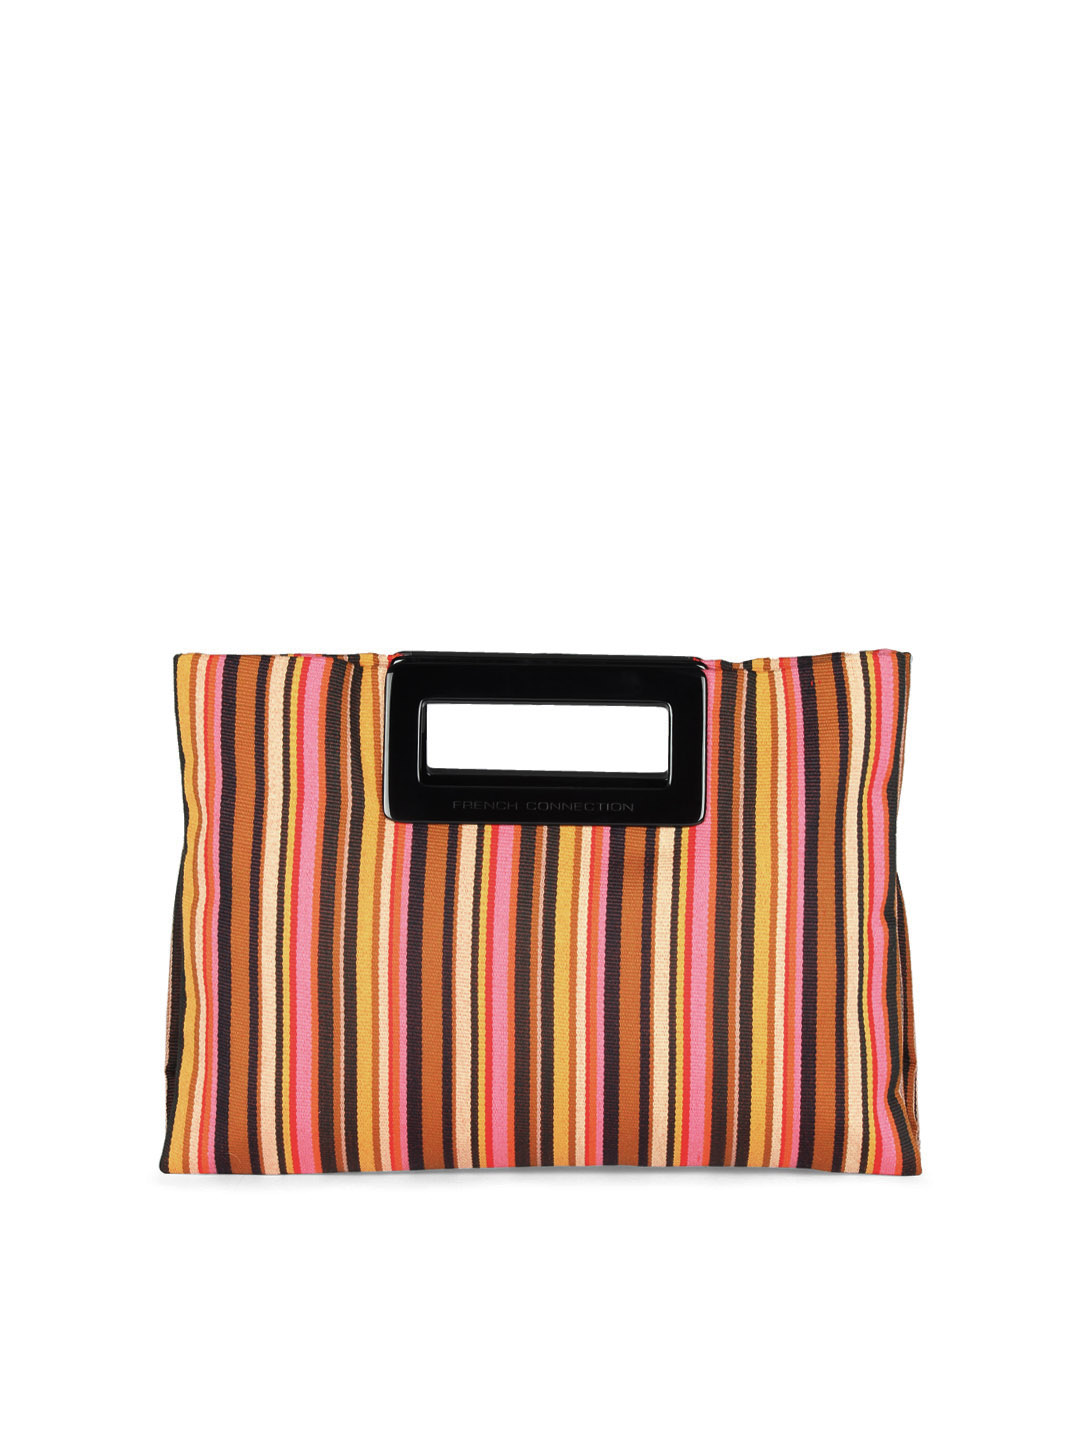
French Connection Women Multi Stripe Hand Bag
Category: Accessories / Bags / Handbags
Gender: Women
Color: Multi
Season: Summer 2012
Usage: Casual